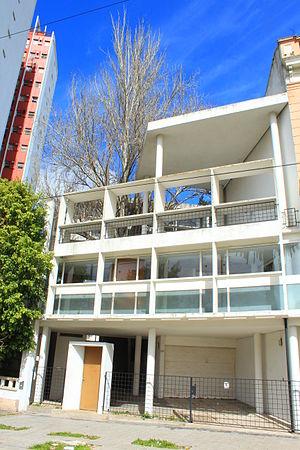
Cet article recense les monuments historiques de la province de Buenos Aires, en Argentine.